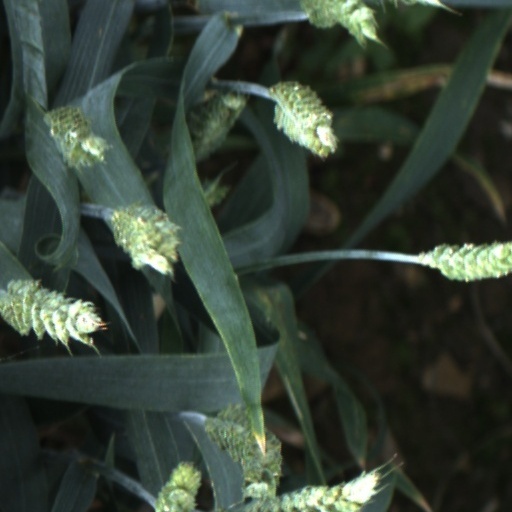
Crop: wheat